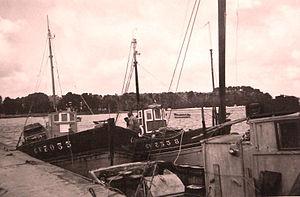
La pêche bigoudène est l'activité de pêche maritime professionnelle du pays Bigouden, dans le Finistère, en Bretagne. Les huit ports bigoudens du sud formaient de 1919 à 2009, avec le port voisin de Bénodet, le quartier maritime du Guilvinec, dont les initiales d'immatriculation étaient GV. Les bateaux de l'ancien quartier maritime font aujourd'hui partie d'un même quartier d'immatriculation, et gardent les mêmes initiales. En 2011, le quartier d'immatriculation GV compte 809 marins et 236 navires.
L'Île-Tudy [il tydi] est une commune du département du Finistère, en Bretagne. Elle est située sur la presqu'île du même nom, située sur la rive gauche de l'embouchure de la Rivière de Pont-l'Abbé, face à Loctudy situé sur la rive droite, et se trouve à 20 km de Quimper.